Caleb Graham

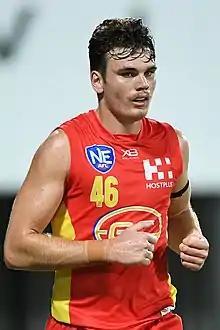
Graham playing for Gold Coast in May 2019

Caleb Graham (born 12 September 2000) is a professional Australian rules footballer playing for the Gold Coast Football Club in the Australian Football League (AFL).